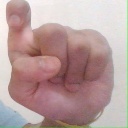
अक्षर: इ